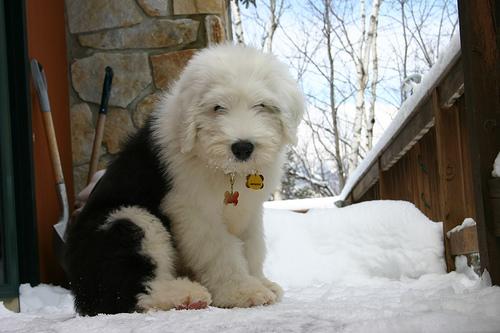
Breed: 257-n000108-Old_English_sheepdog